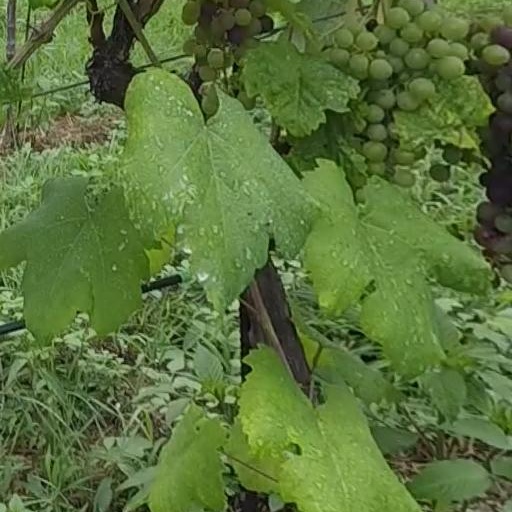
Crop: grape